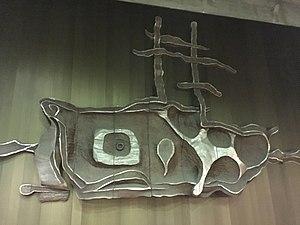
Œuvre ""Le Pélican"" de Eddy Tardif (1986) sur la mezzanine de la station D'Iberville du métro de Montréal. Le Pélican était le nom du vaisseau de guerre de l'explorateur et corsaire français Pierre Le Moyne d’Iberville lors de sa campagne de 1697 dans la baie d'Hudson."
L'art dans le métro de Montréal est présent sous la forme d'une centaine d'œuvres d'art permanentes installées à l’intérieur et aux abords des différentes stations. En 2016, le métro compte des œuvres distribuées dans 55 des 68 stations du réseau.